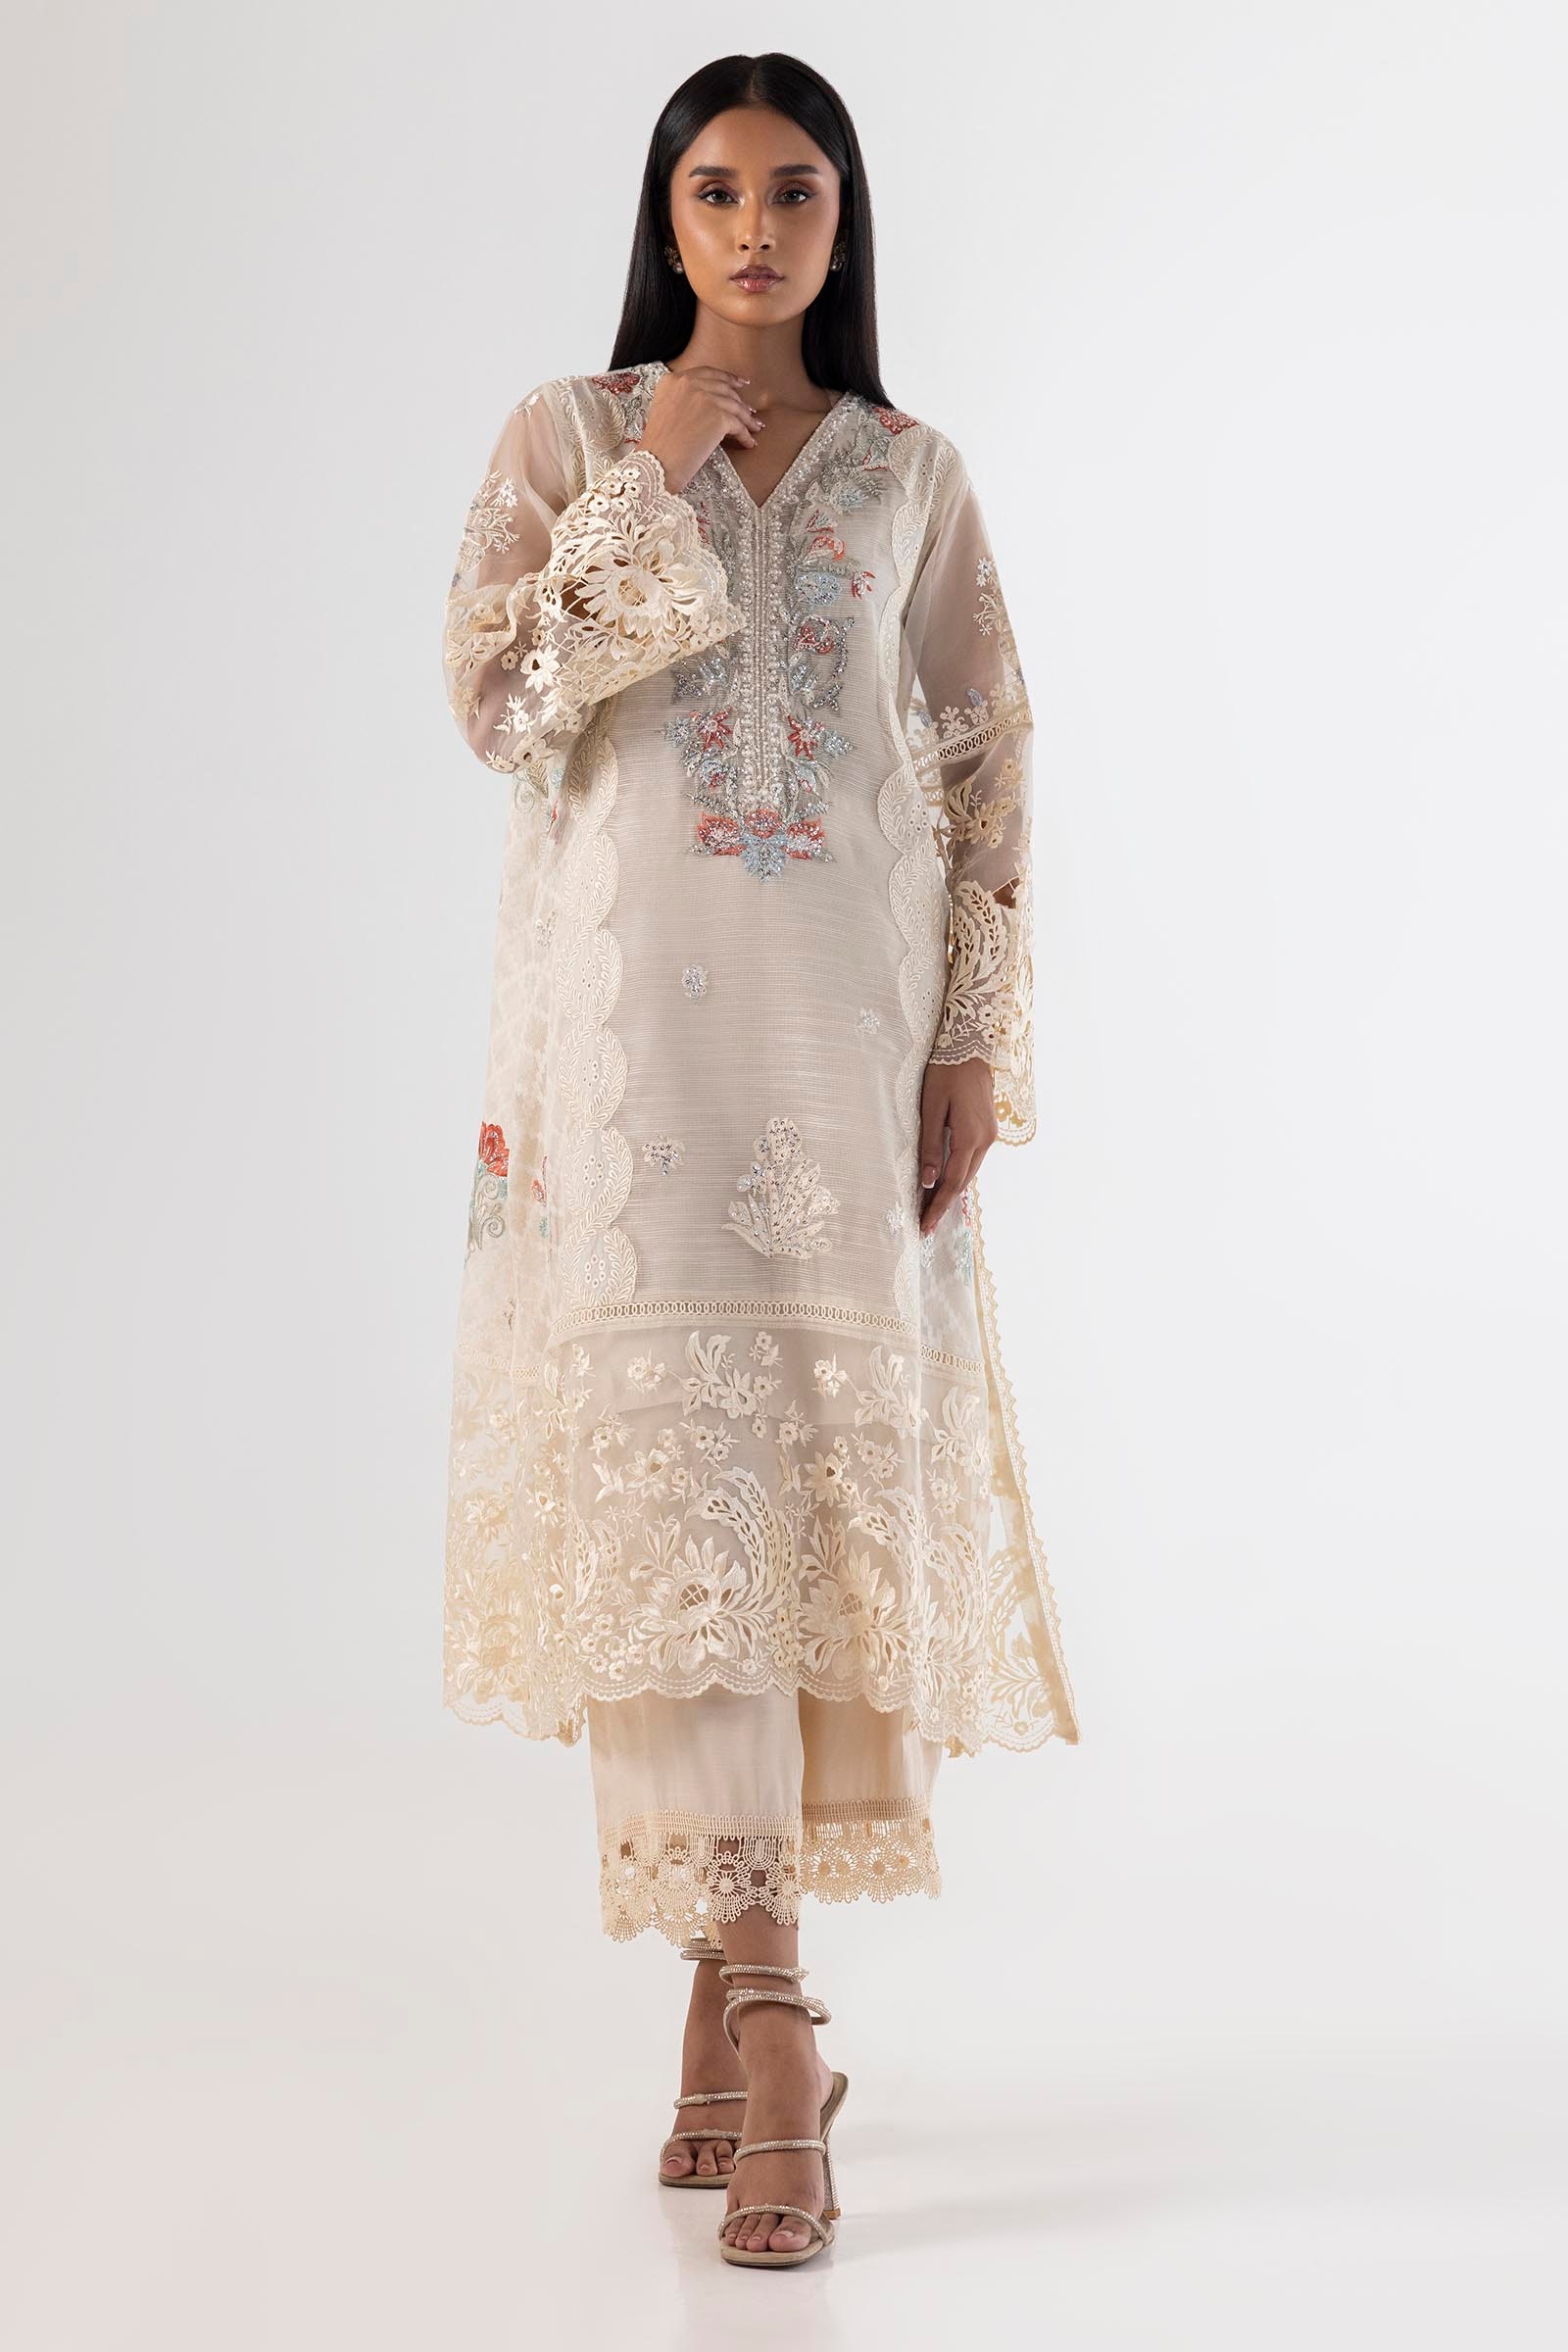
ivory embroidered chiffon tunic